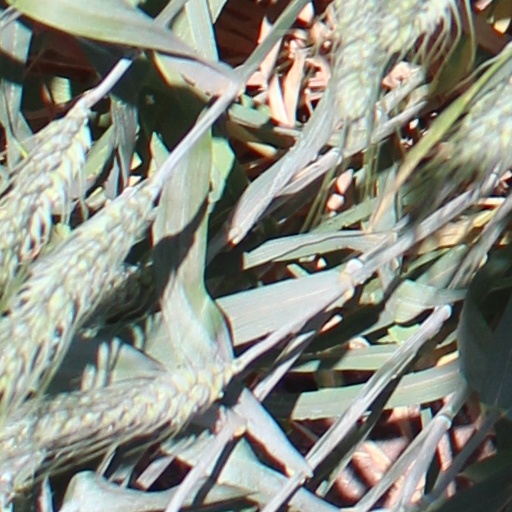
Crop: wheat